Electa Quinney

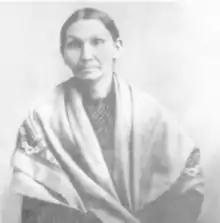
Quinney around age 60

Electa Quinney (Mahican name: Wuh-weh-wee-nee-meew Quan-au-kaunt) (c. 1798 – 1885) was a Mohican and member of the Stockbridge-Munsee Community. She founded one of the first schools in what would become Wisconsin and was the first woman to teach in a public school in the territory which would be Wisconsin.